Joseph Mitchell (city manager)

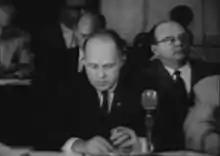
Mitchell at a meeting of the Newburgh City Council

Mitchell became city manager of Newburgh on October 17, 1960, succeeding Albert J. Abrams, who had resigned in August. Mitchell had been tapped by conservative city councillor George McKneally, who was concerned over the influx of African-American internal immigrants to the city—a phenomenon he ascribed to the city's generous welfare policies. Soon after assuming office, Mitchell introduced a range of controversial welfare reforms, which made him a popular figure among American conservatives, while attracting strong criticism from liberals. The dispute over his reforms became known as the "Battle of Newburgh", following an "NBC White Paper" documentary aired under that title in 1962.